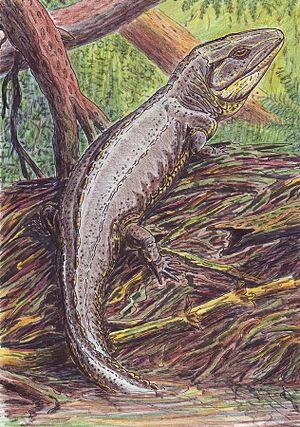
Proterogyrinus est un genre éteint de reptiliomorphes de la famille des Proterogyrinidae.